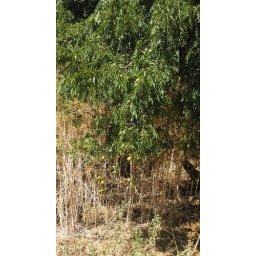
Unknown fruit hanging from a tree near mile 19.5.